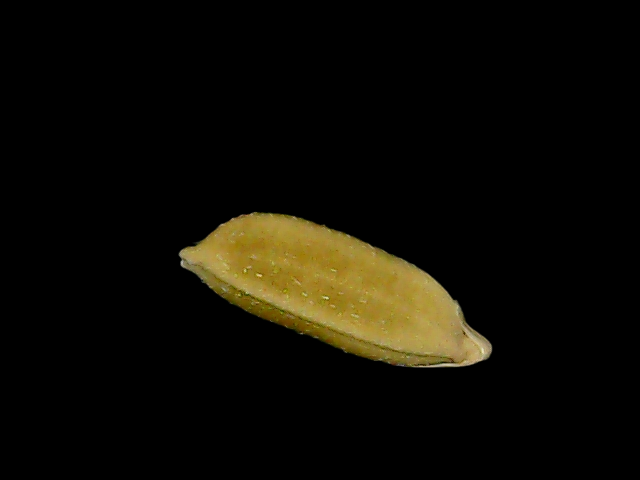
Rice variety: Bd95